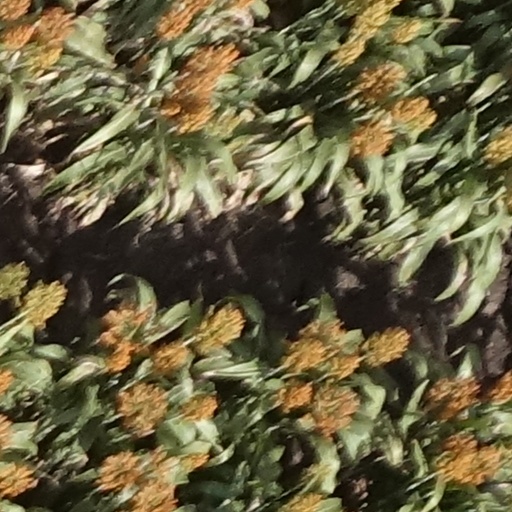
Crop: sorghum